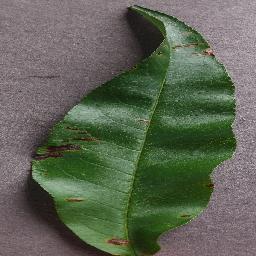
Label: Peach___Bacterial_spot